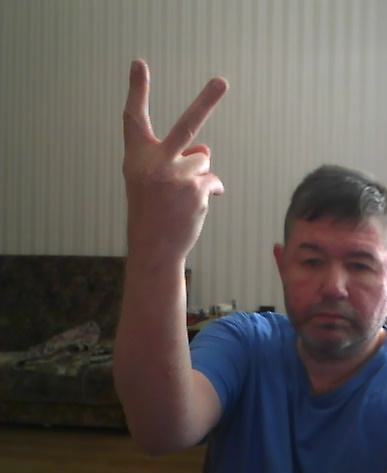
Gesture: peace_inverted